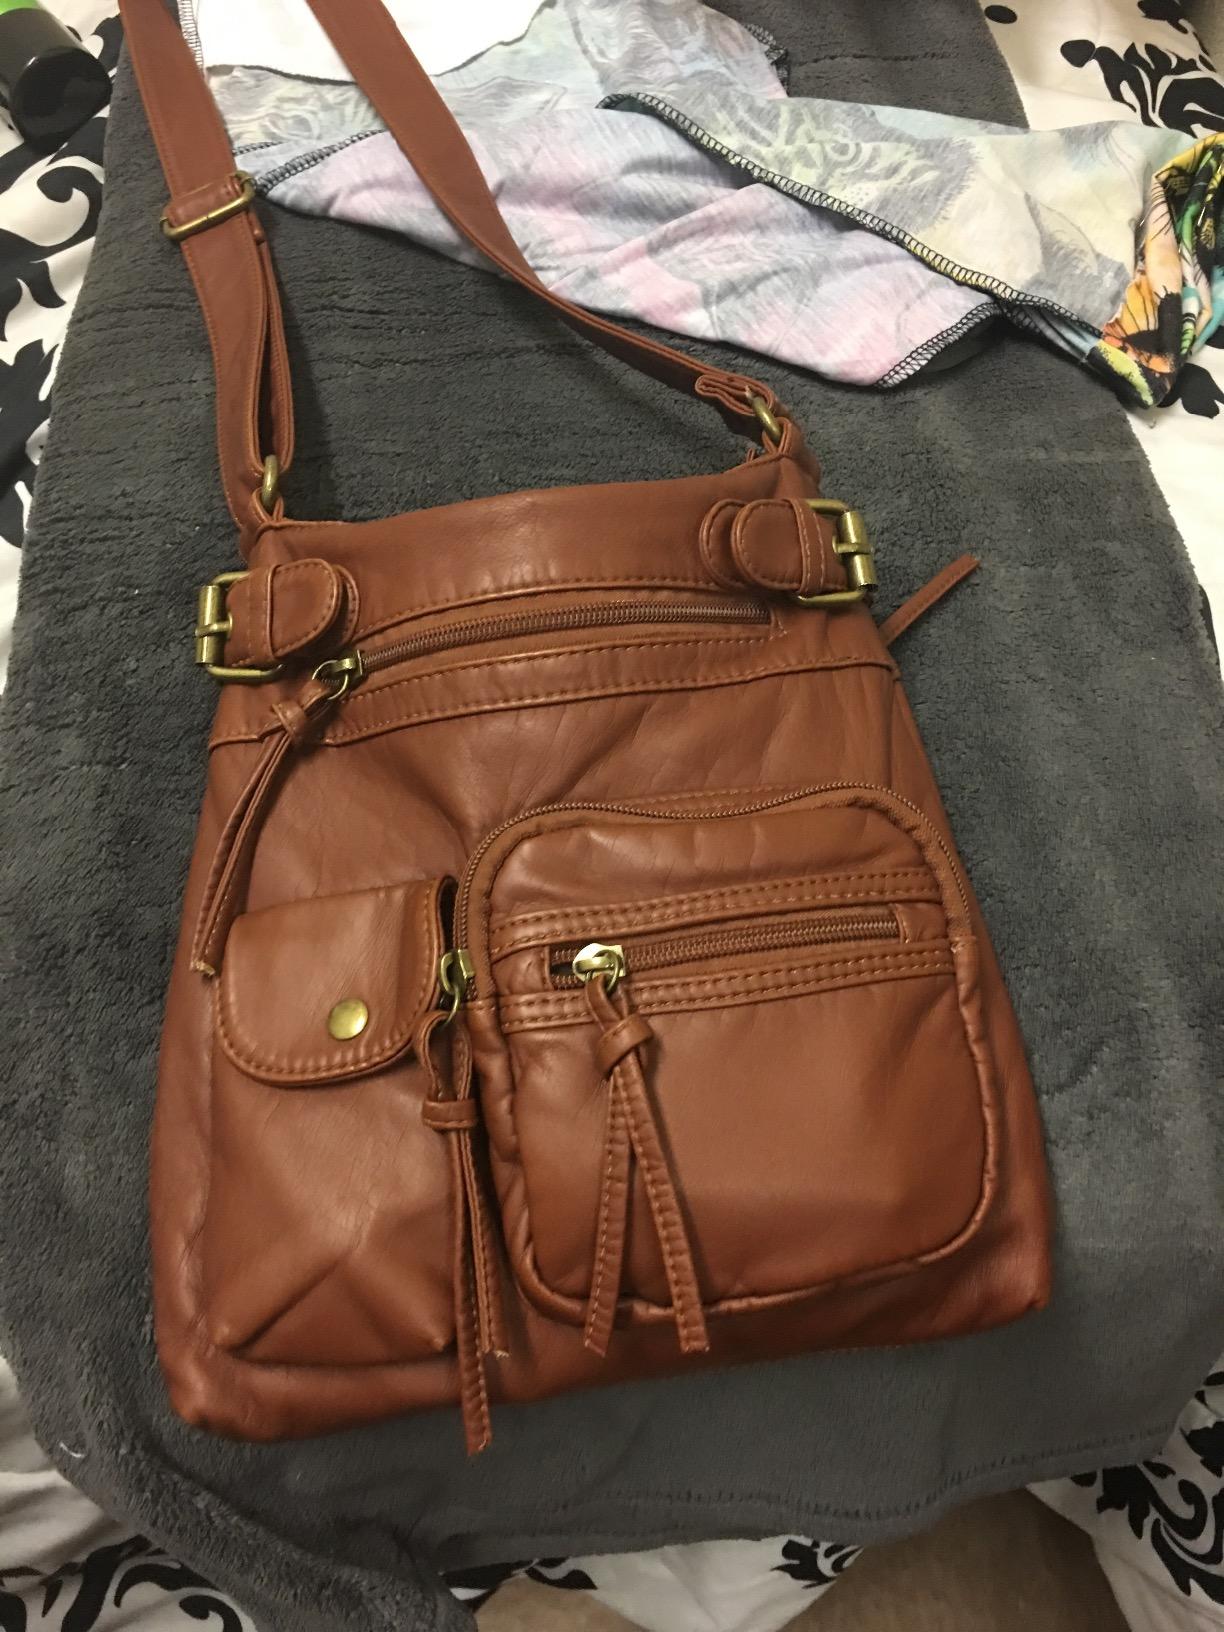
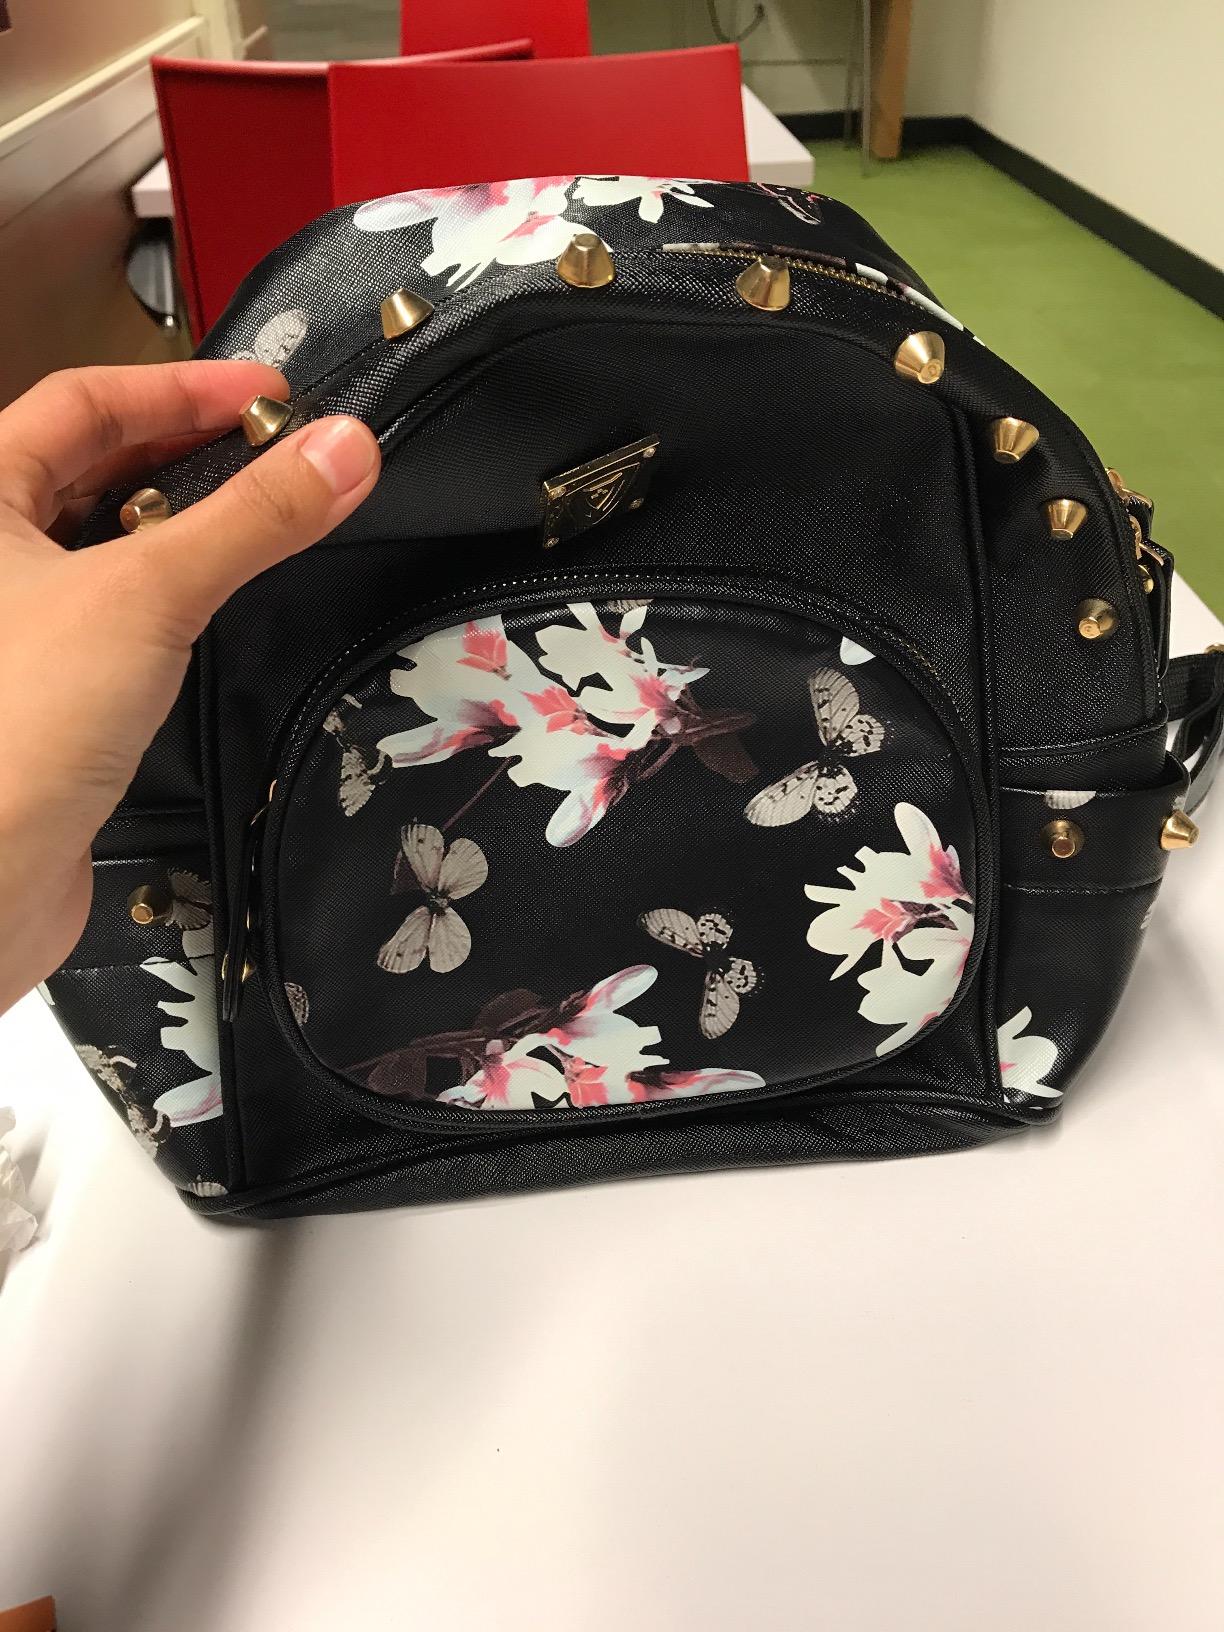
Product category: accessories_handbag
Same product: no